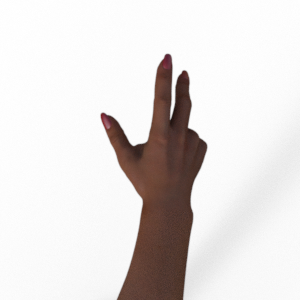
Label: scissors